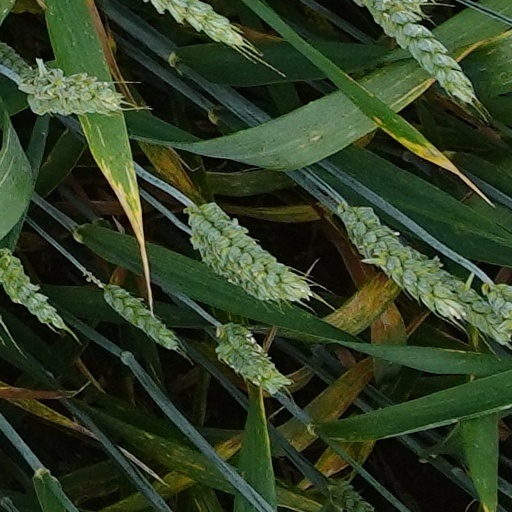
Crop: wheat